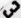
Number: 3